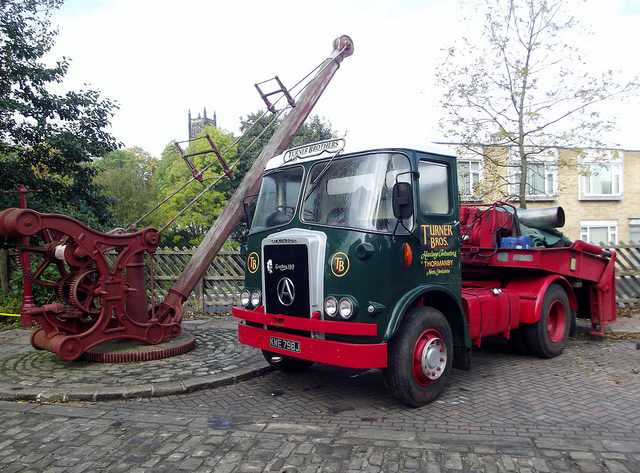
A vintage truck sitting near a large piece of machinery.

A green and red truck is parked on a brick surface.

A green and red tow truck parked on brick pavement.

A tow truck is next to a large red statue.